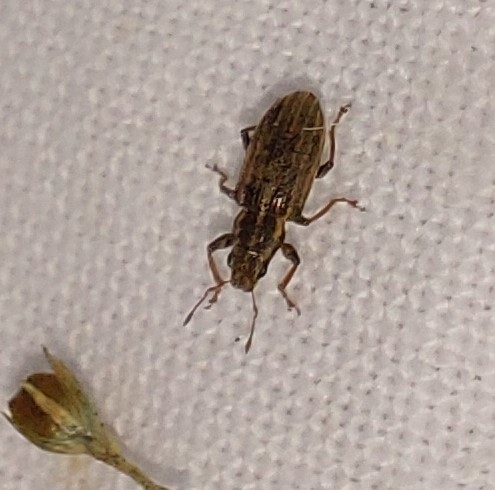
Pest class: pea_leaf_weevil